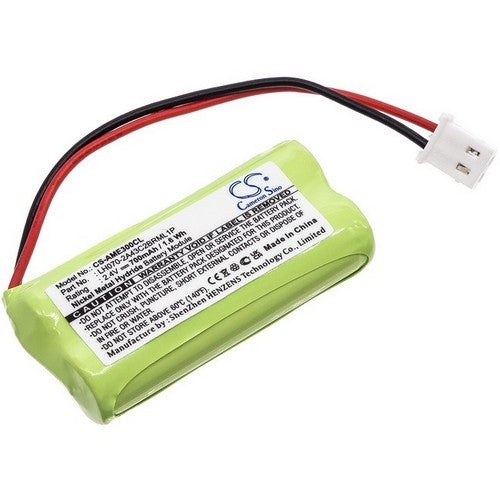
Battery for V TECH 6001 BabyPhones
Brand new, premium-quality replacement battery for V TECH 6001 babyphone. Fully compatible with original equipment and built for reliable performance and durability. Premium-quality replacement battery for V TECH 6001 babyphone. This aftermarket battery is designed for long-lasting performance and is 100% compatible with V TECH 6001 equipment. It is manufactured to meet high standards for safety, fit, and function, and is guaranteed to maintain at least 80% of its rated capacity for 12 months from the date of shipment. Battery features: Uses the highest quality graded and sorted 'A' Grade cells. Has resistance welded gold plated contacts for maximum performance. Provides excellent discharge characteristics. Uses high impact ABS and Polycarbonate plastic housings for ruggedness. Undergone comprehensive testing including high altitude performance, vibration, mechanical shock, thermal cycling, external short circuit and overcharge test simulations. Includes a 12-months free replacement warranty for manufacturer's defects. We provide premium-quality compatible batteries for V TECH babyphone, manufactured in ISO 9001-certified facilities using advanced technology. Each battery is tested throughout the production process to ensure consistent performance, durability, and compatibility with OEM standards for form, fit, and function.
Brand: V TECH BabyPhone Batteries
Category: Electronics > Electronics Accessories > Power > Batteries > Cordless Phone Batteries